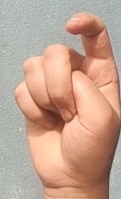
ASL sign: X